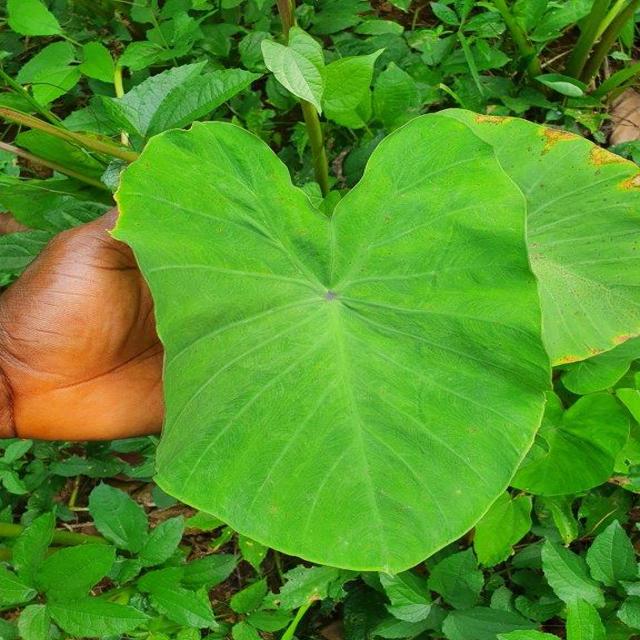
Label: Healthy